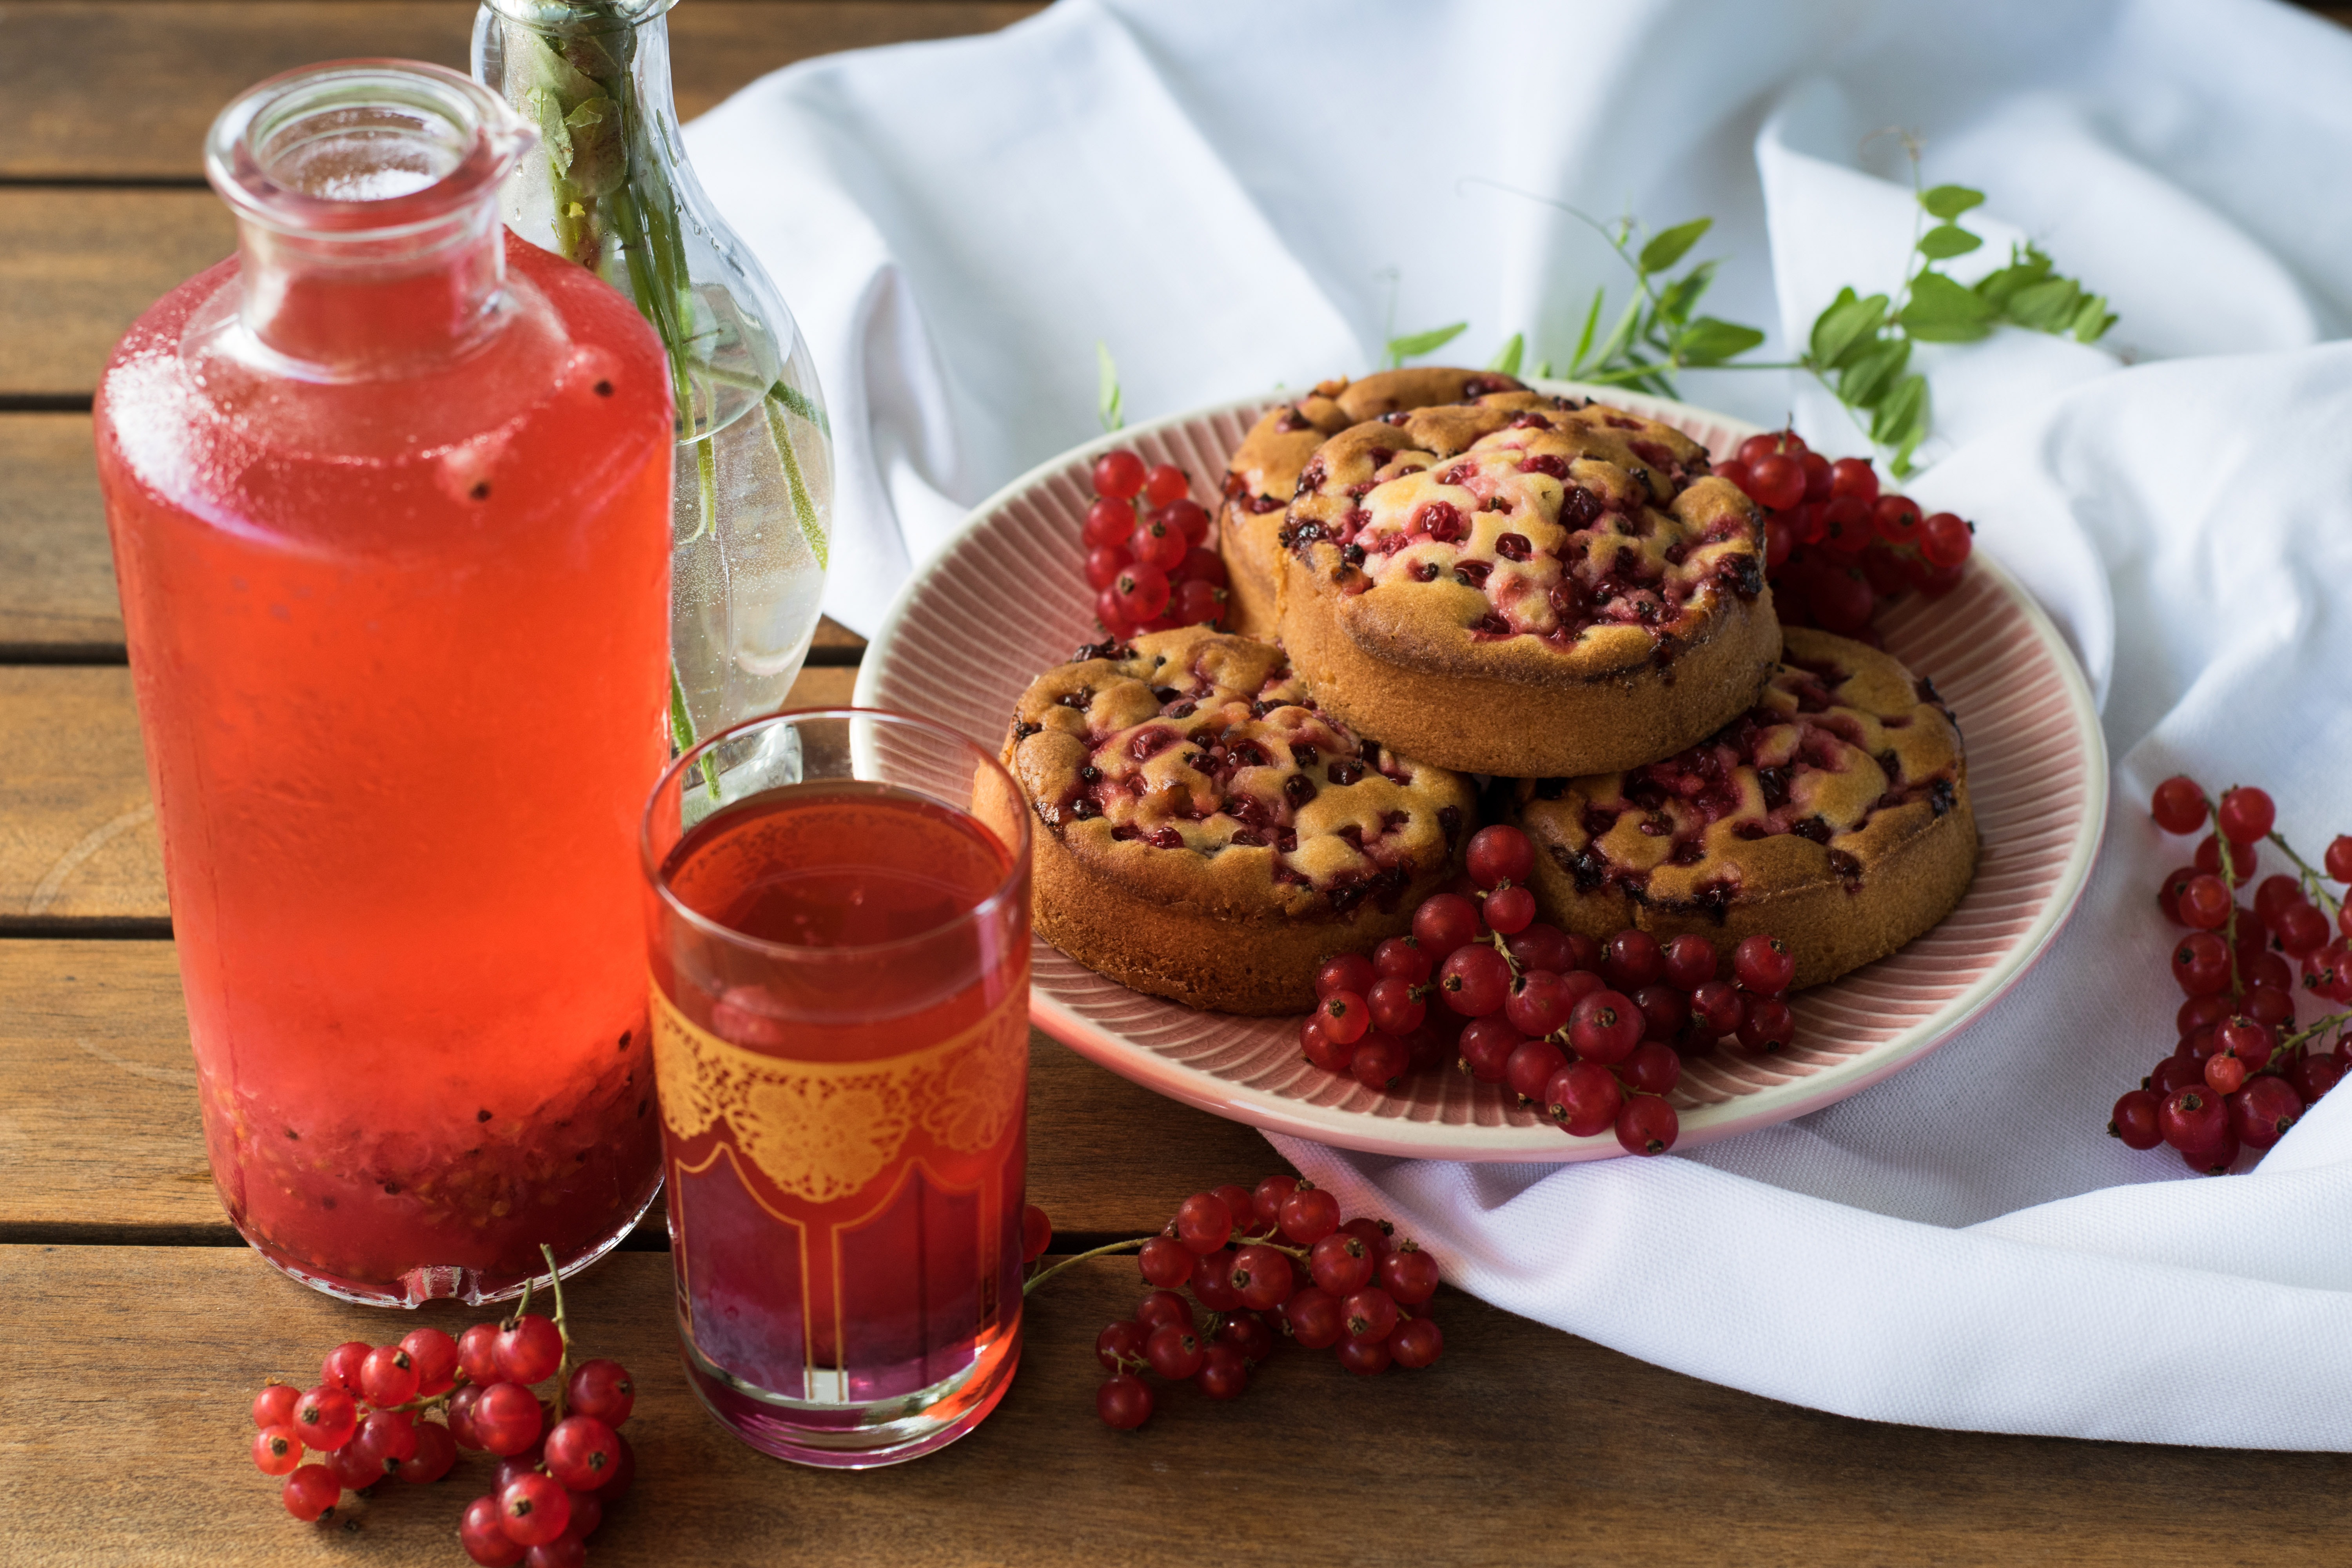
food, pomegranate, ingredient, cuisine, drink, dish, fruit, Superfruit, pomegranate juice, superfood, produce, juice, plant, pink peppercorn, recipe, cranberry, berry, currant